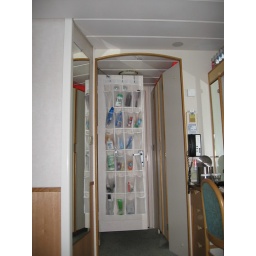
The over the door shoe holder-do NOT cruise without one of these!